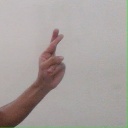
अक्षर: र